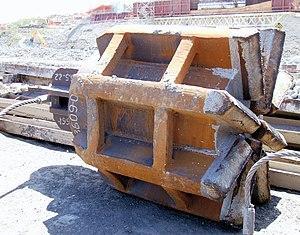
Fondations profondes
Un trépan est un outil de forage rotatif, aujourd’hui spécialement utilisé dans l'industrie pétrolière et dans les travaux publics.